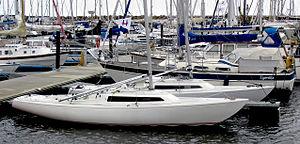
Le H-Boat est une classe de voilier, quillard de sport monotype dessinée en 1967 en Finlande par l'architecte naval Hans Groop. Série internationale depuis 1977, le H-Boat est principalement diffusé dans les pays nordiques et l'Europe centrale.